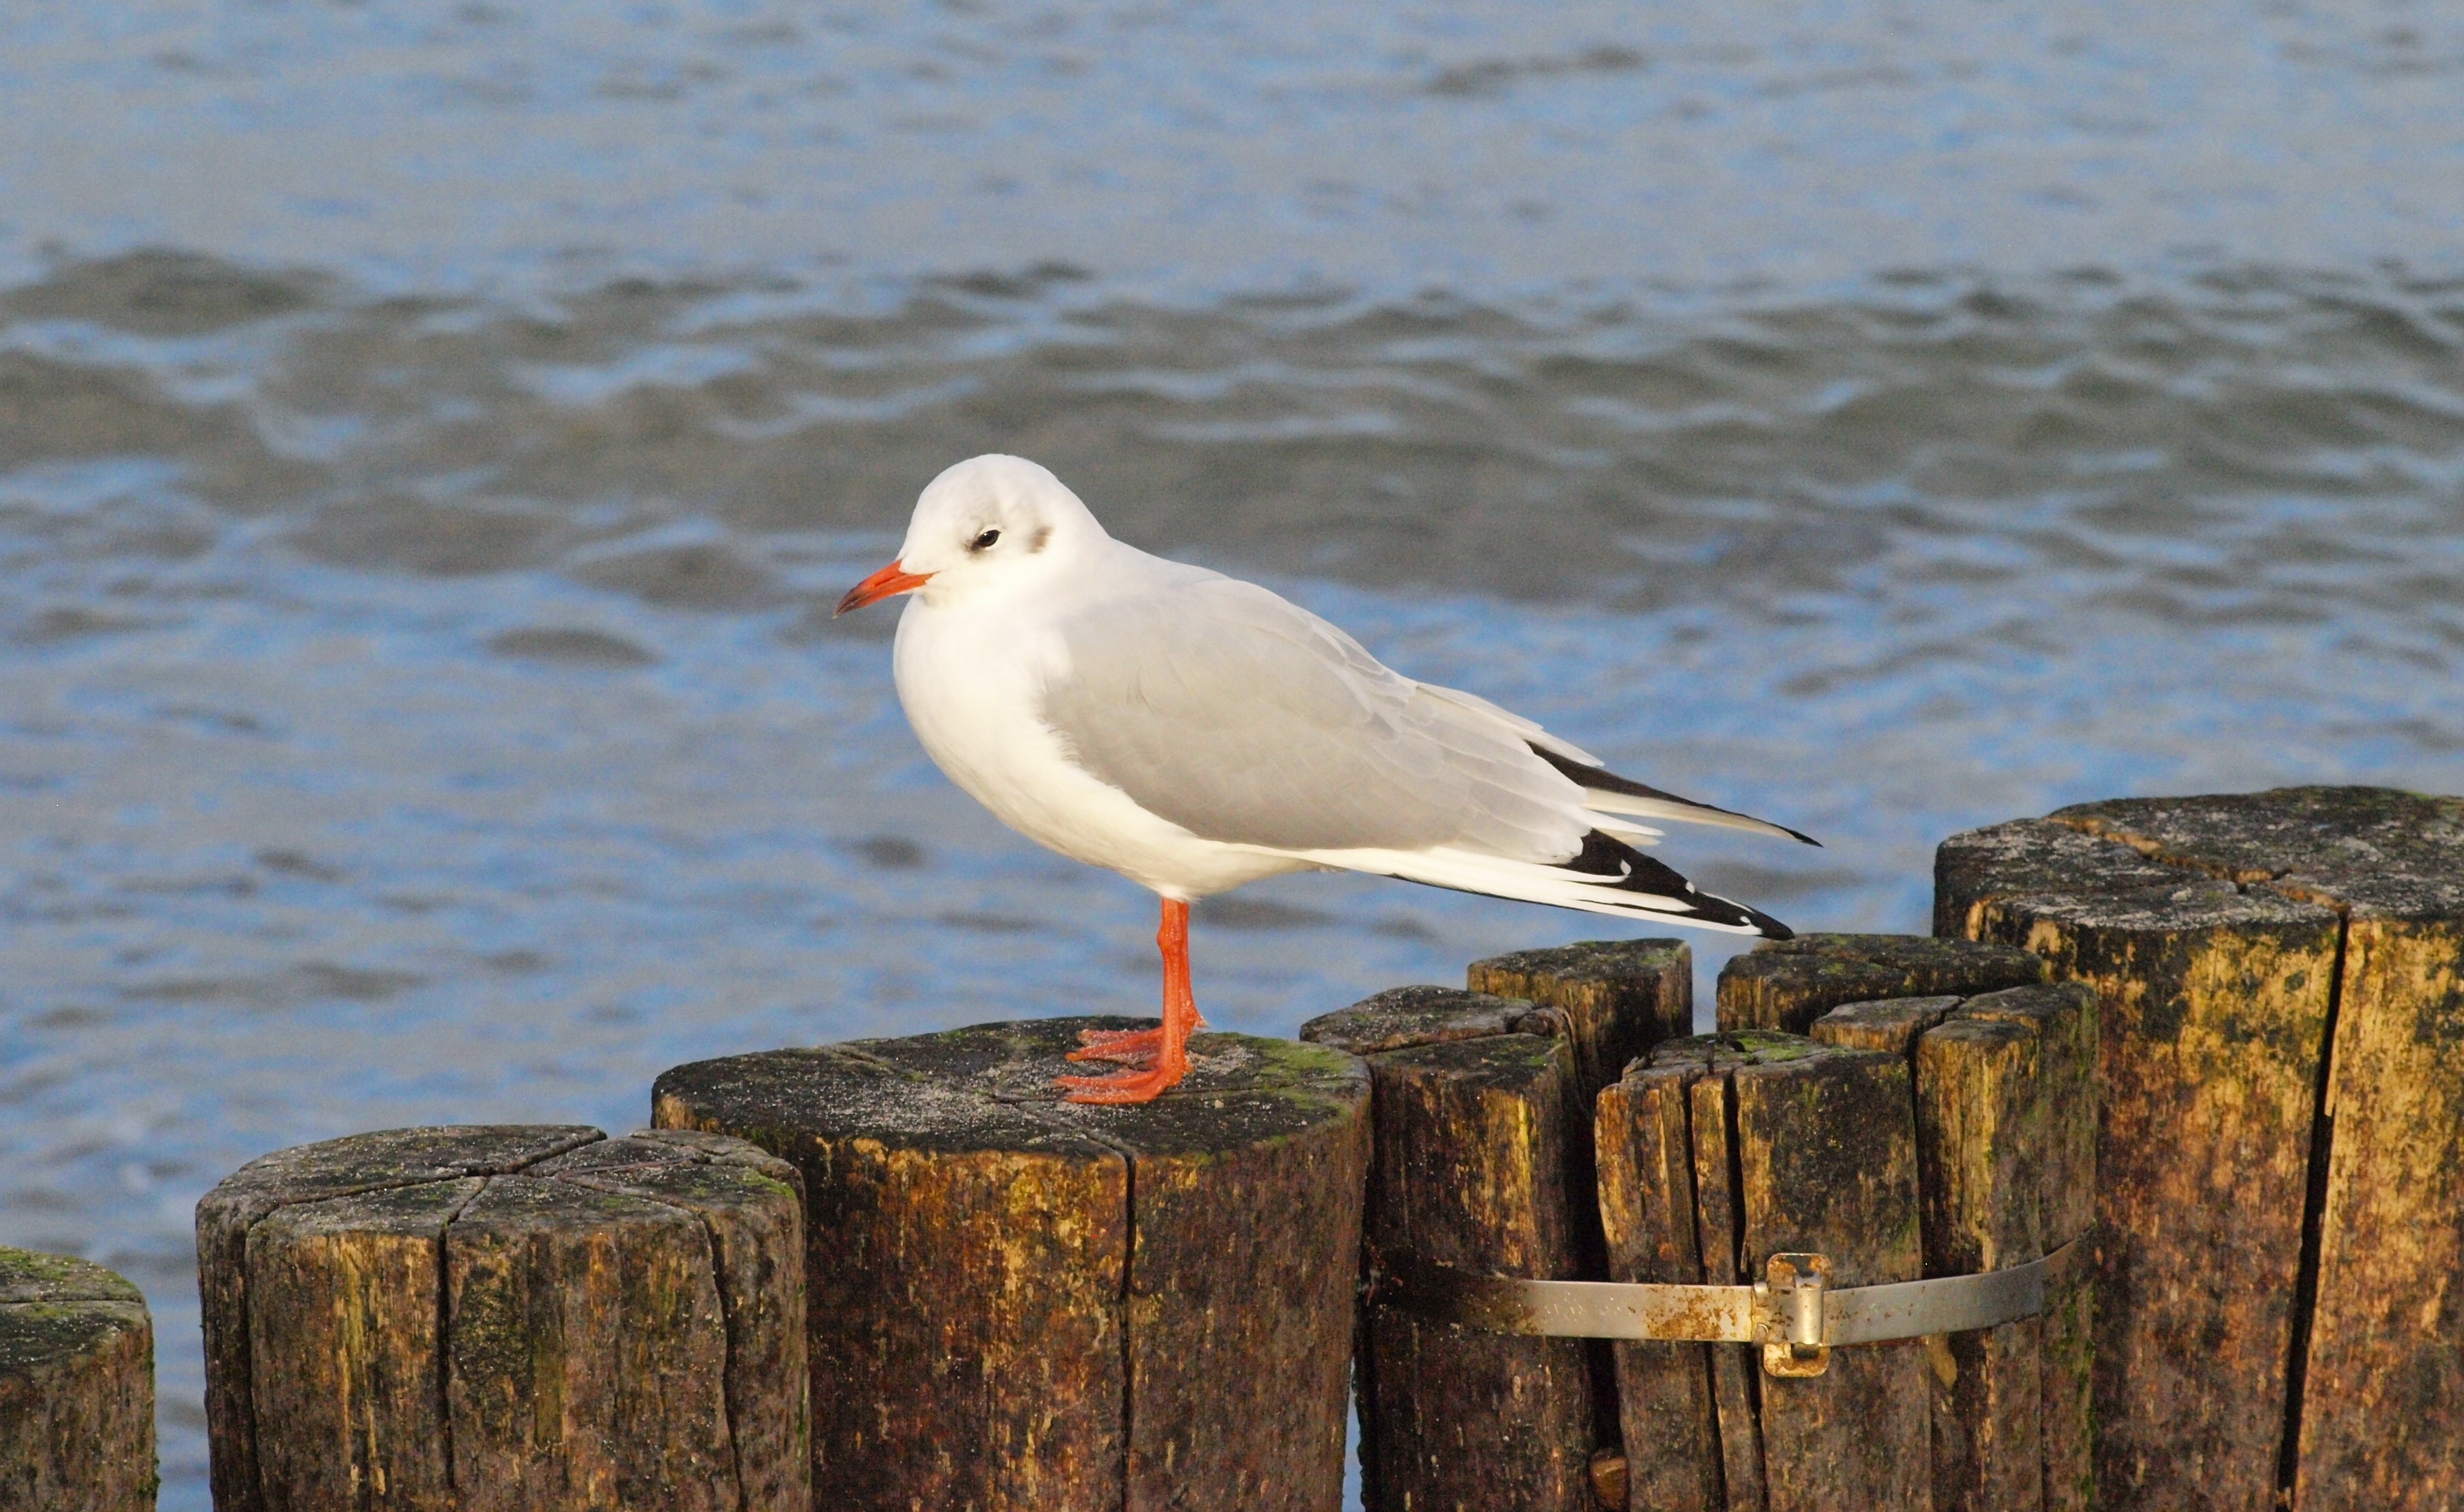
sea, coast, bird, seabird, seagull, wildlife, gull, beak, fauna, plumage, sit, vertebrate, water bird, shorebird, baltic sea, groynes, charadriiformes, european herring gull